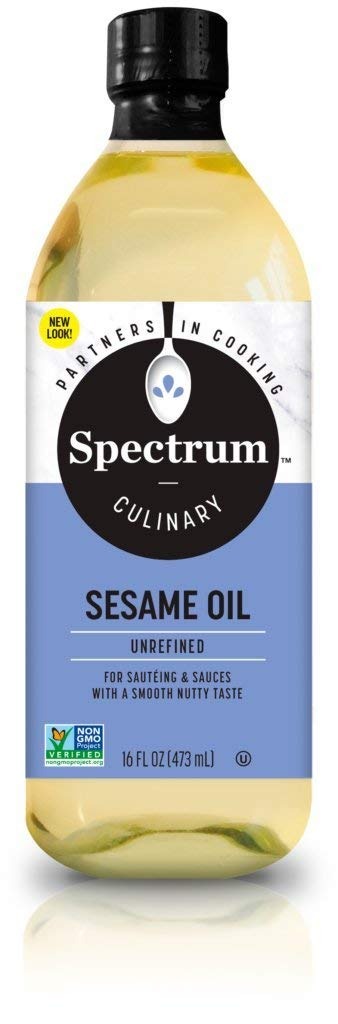
Item Name: Spectrum Naturals Oil Sesame Unrefined Org
Value: 1.0
Unit: Count

Price: 10.19